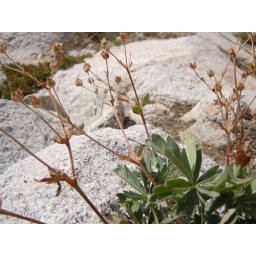
Potentilla diversifolia is common in forest opens in rocky dry sites in the mountains (e.g., often in the subalpine but also lower).